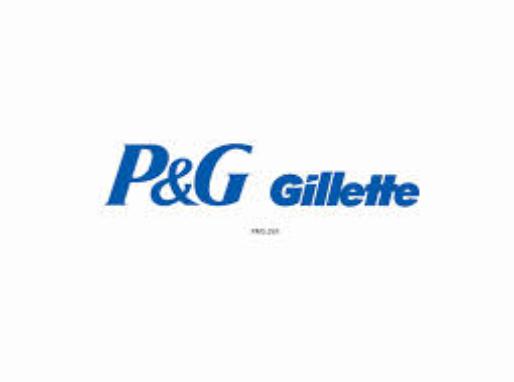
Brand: Gillette
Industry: Necessities